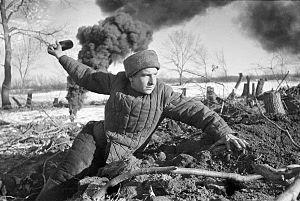
Un soldat se prépare à lancer une grenade. Russie, Stalingrad Polski: Żołnierz rzucający granat. Rosja, Stalingrad Eesti: ""Granaatide viskamine"". Sõdur valmistub granaati viskama. Venemaa, Stalingrad Српски / srpski: Војник који се спрема да баци гранату. Русија, Стаљинград"
La bataille de Stalingrad est la succession des combats qui, du 17 juillet 1942 au 2 février 1943, ont opposé les forces de l'URSS à celles du Troisième Reich et de ses alliés assaillant la ville de Stalingrad. Cette « bataille » d'un peu plus de six mois s'est déroulée en fait en quatre phases, l'approche de la ville par les armées de l’Axe, les combats urbains pour sa conquête à partir de septembre 1942, puis la contre-offensive soviétique, jusqu'à l'encerclement et à la reddition des troupes allemandes. L'ensemble de ces combats, dans et hors de la ville, ont coûté la vie à plus de 800 000 Soviétiques, civils et combattants, et à 400 000 militaires allemands, roumains, italiens, hongrois et croates.